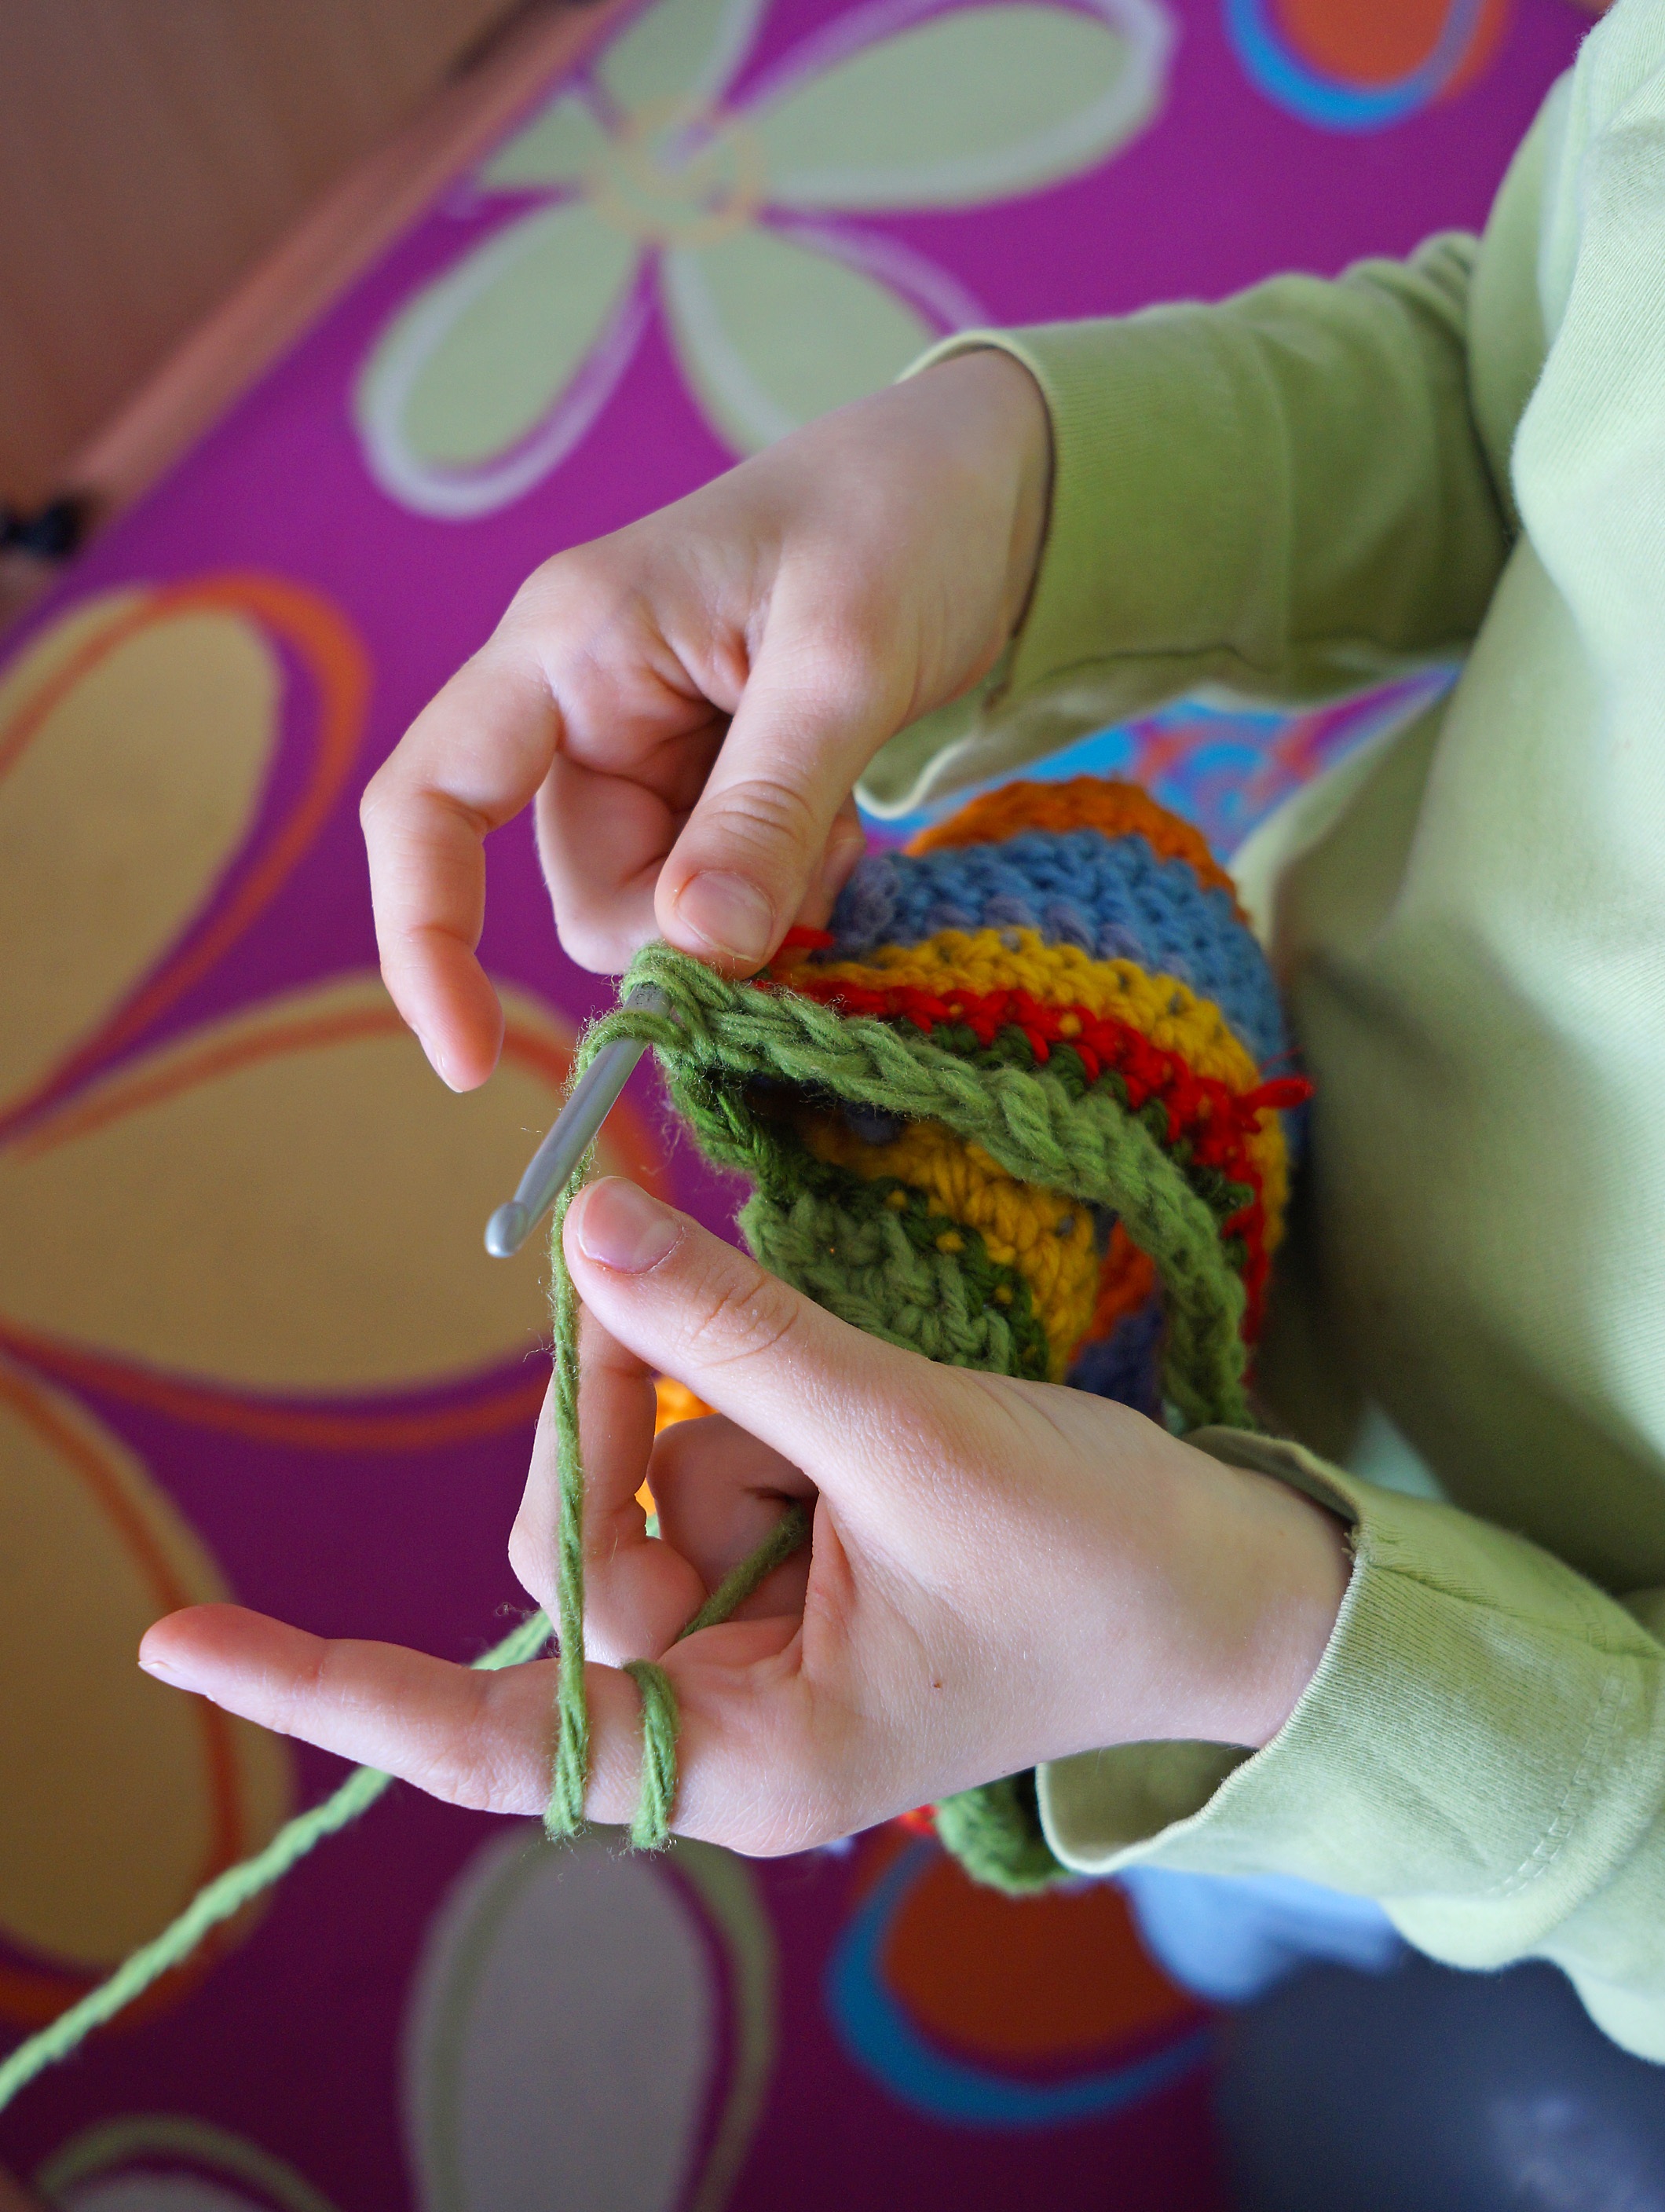
hand, flower, green, color, pink, binding, thread, crochet, knitting, textile, art, manual work